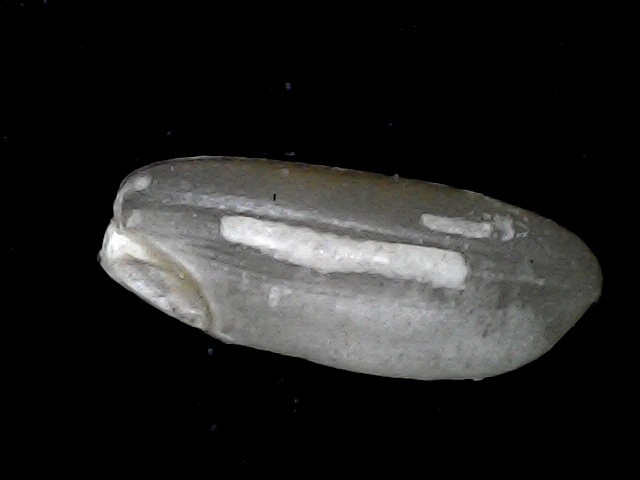
Rice variety: BD91